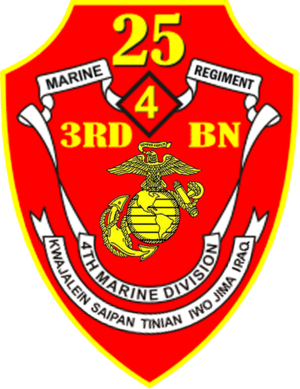
Cet article est une liste des bataillons du Corps des Marines des États-Unis, triés en fonction des missions qu'ils exécutent.